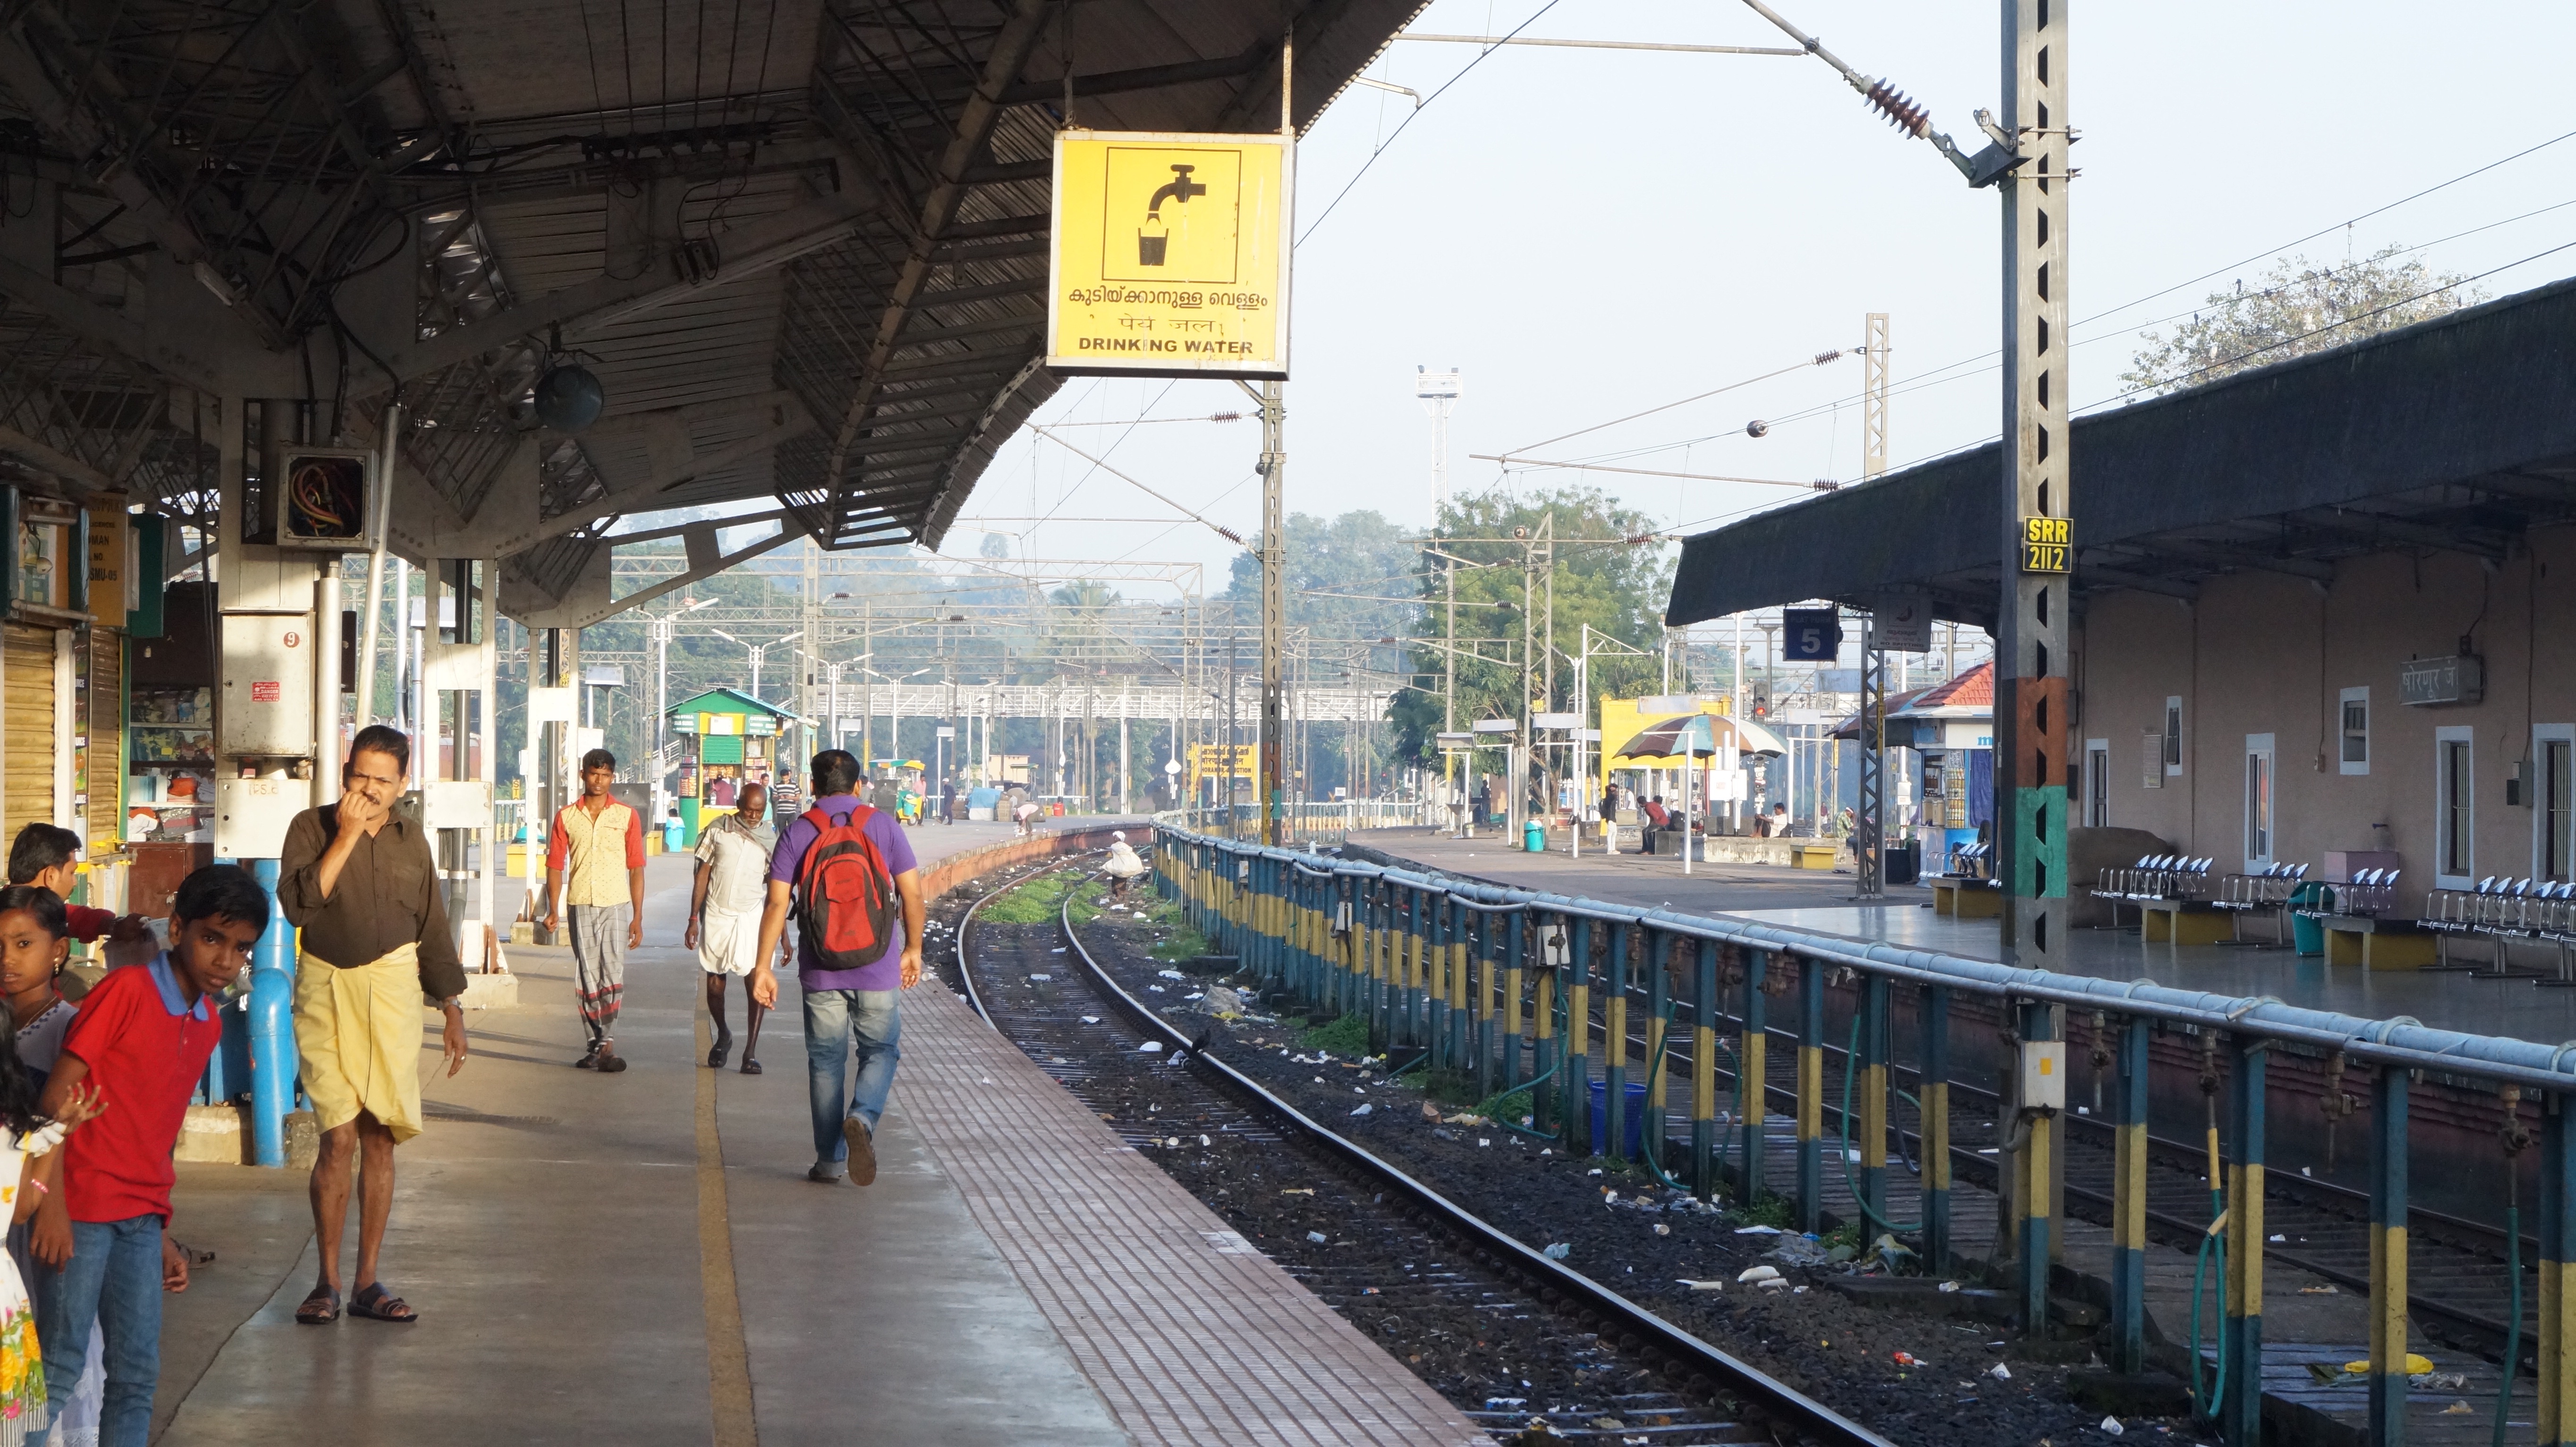
pedestrian, track, train, tram, transport, vehicle, train station, lane, public transport, neighbourhood, residential area, metropolitan area